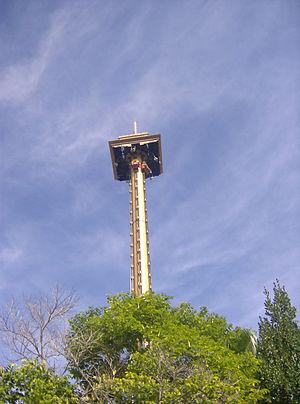
Sommet de l'attraction Hurakan Condor à PortAventura.